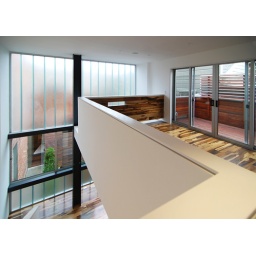
Newly completed IwamotoScott-designed house and courtyard behind Edwardian street-frontage building in North Beach neighborhood, San Francisco.